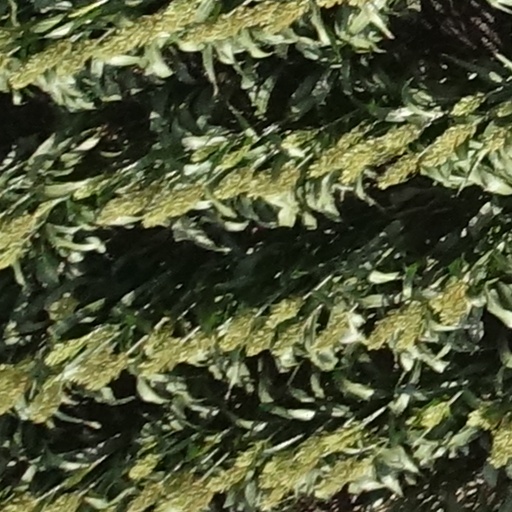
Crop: sorghum